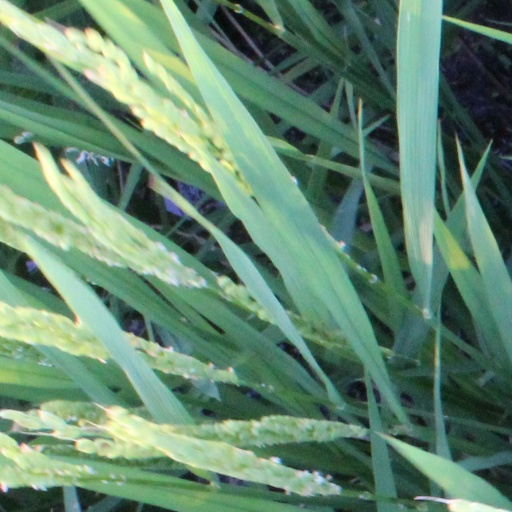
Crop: rice